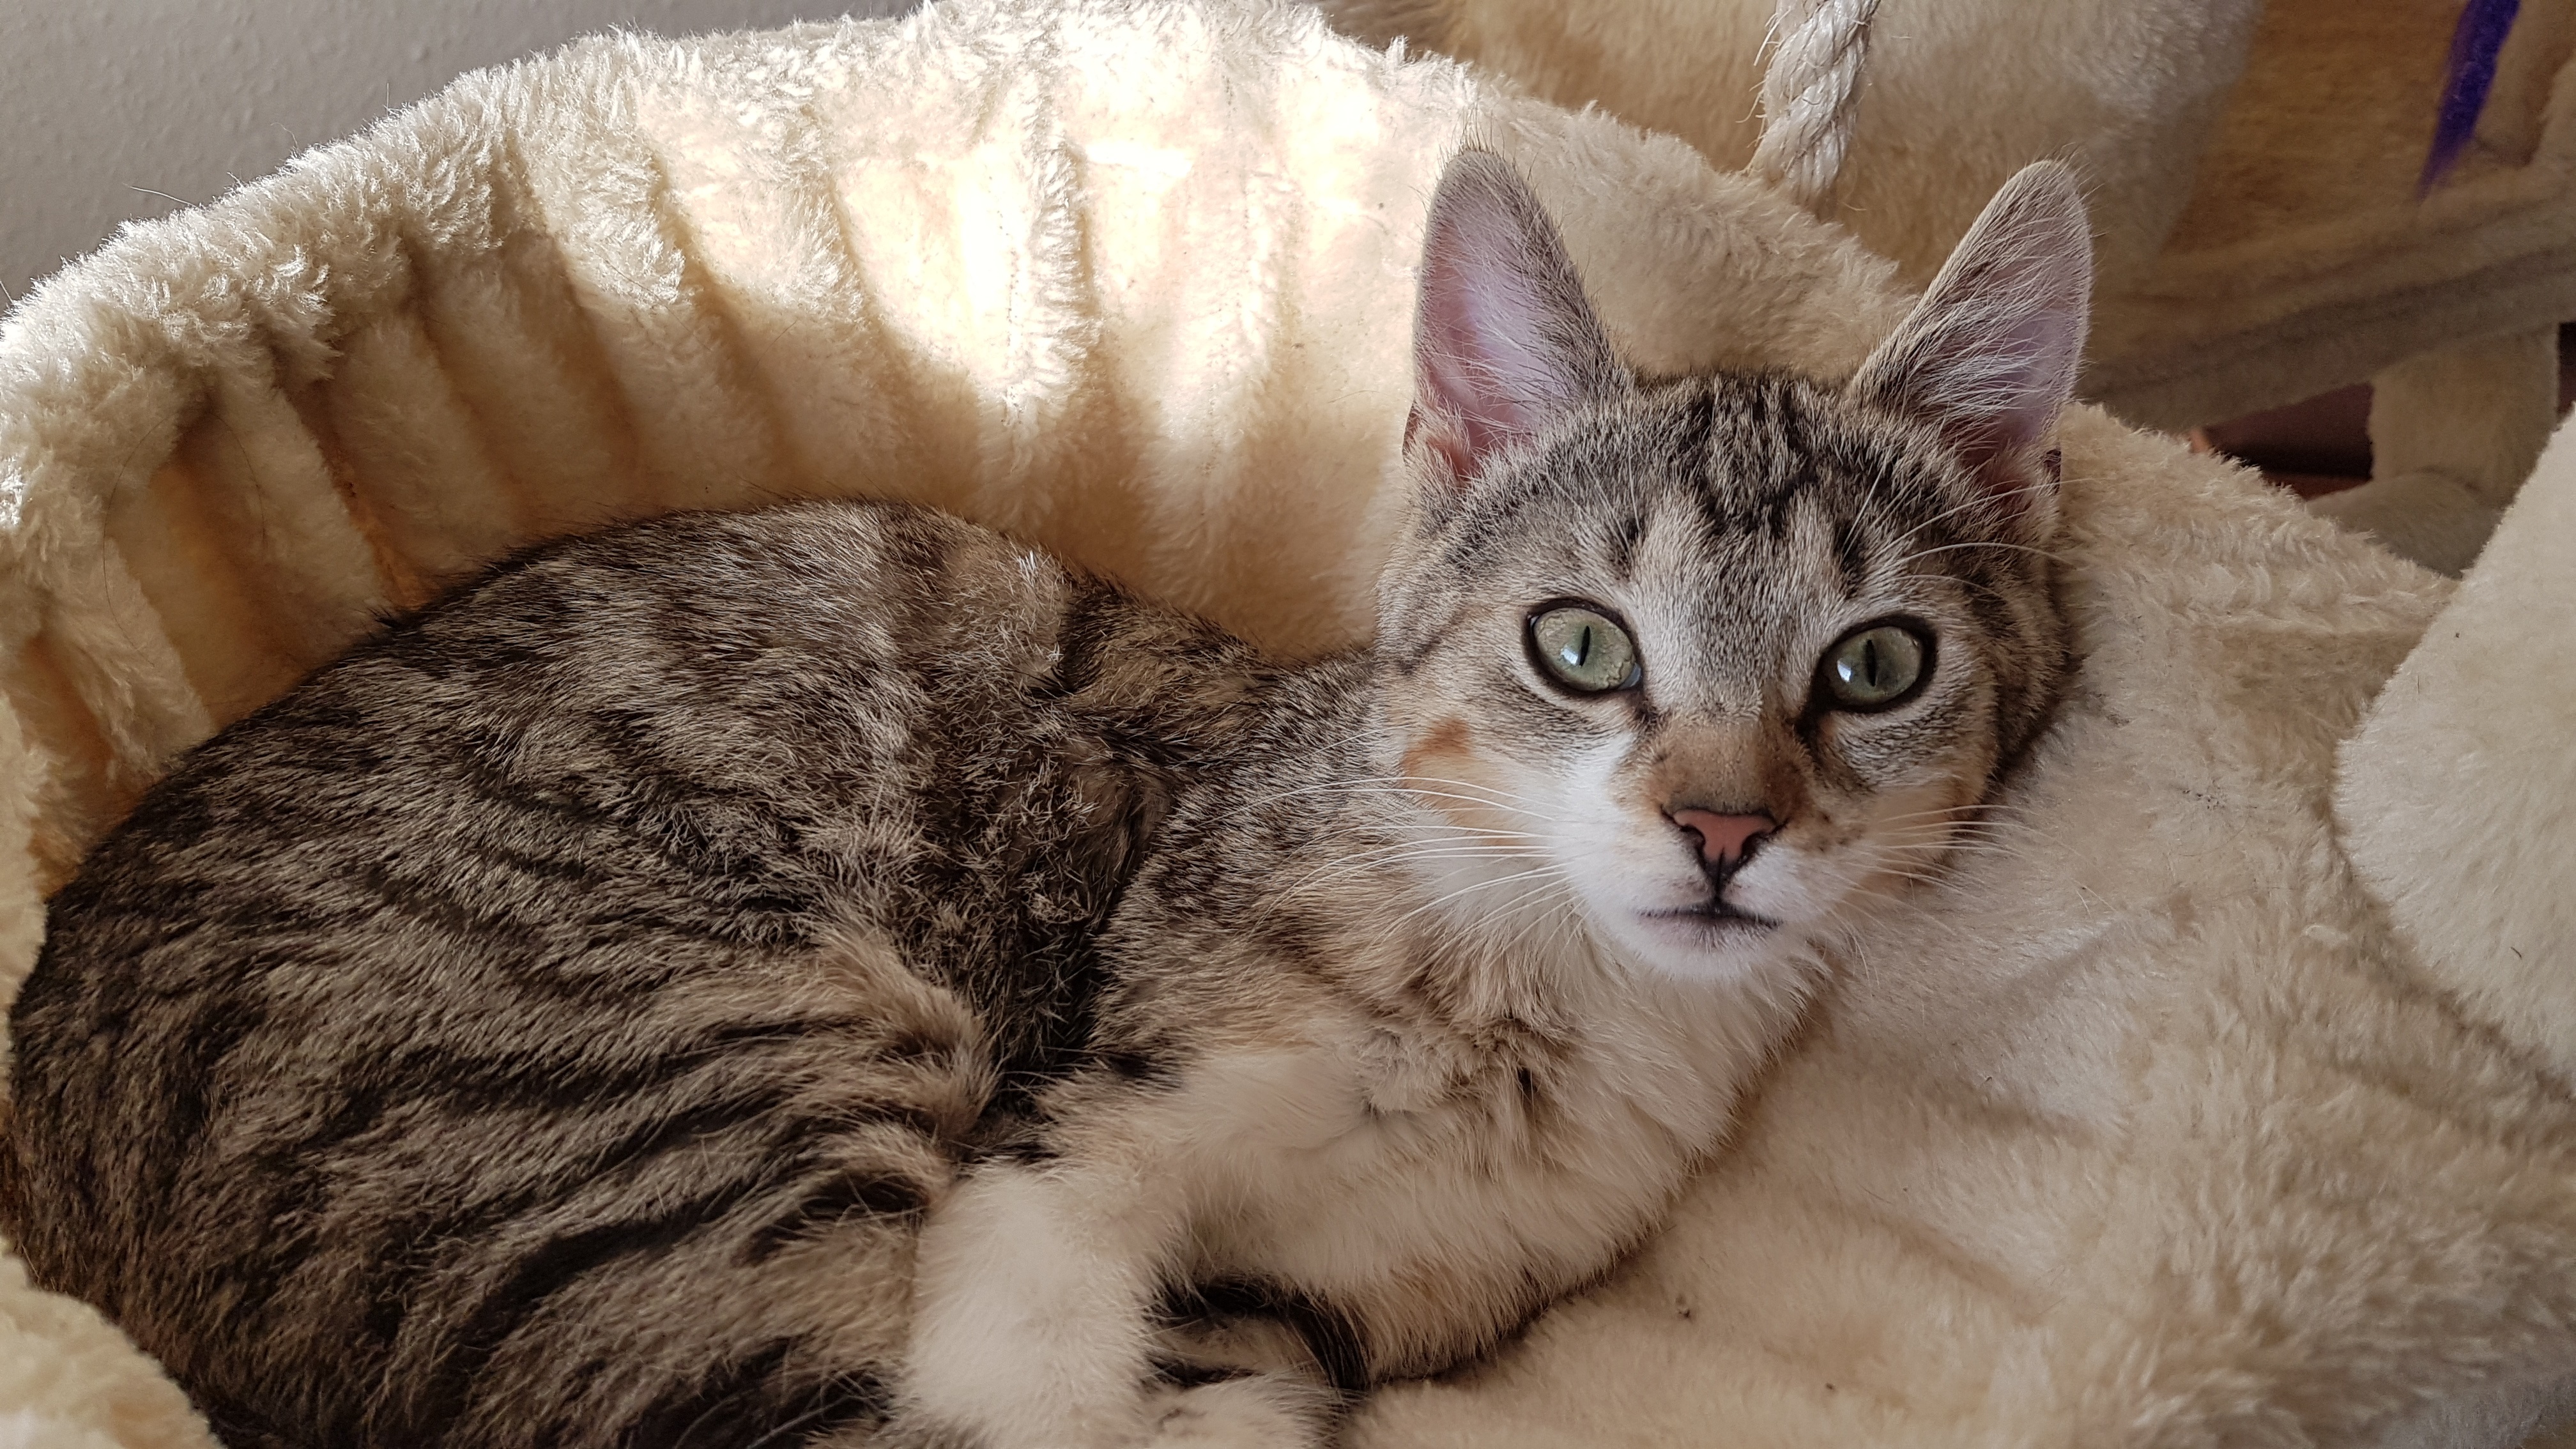
sweet, cute, kitten, cat, mammal, fauna, whiskers, vertebrate, pretty, young cat, cat's eyes, tabby cat, european shorthair, wild cat, small to medium sized cats, cat like mammal, domestic short haired cat, pixie bob